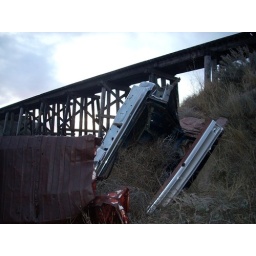
A junk car and some other unidentifiable metal is laying under the old railroad bridge.